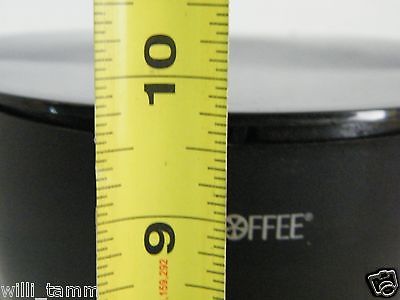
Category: coffee maker